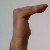
The image shows a hand gesture representing a space in Indian Sign Language.